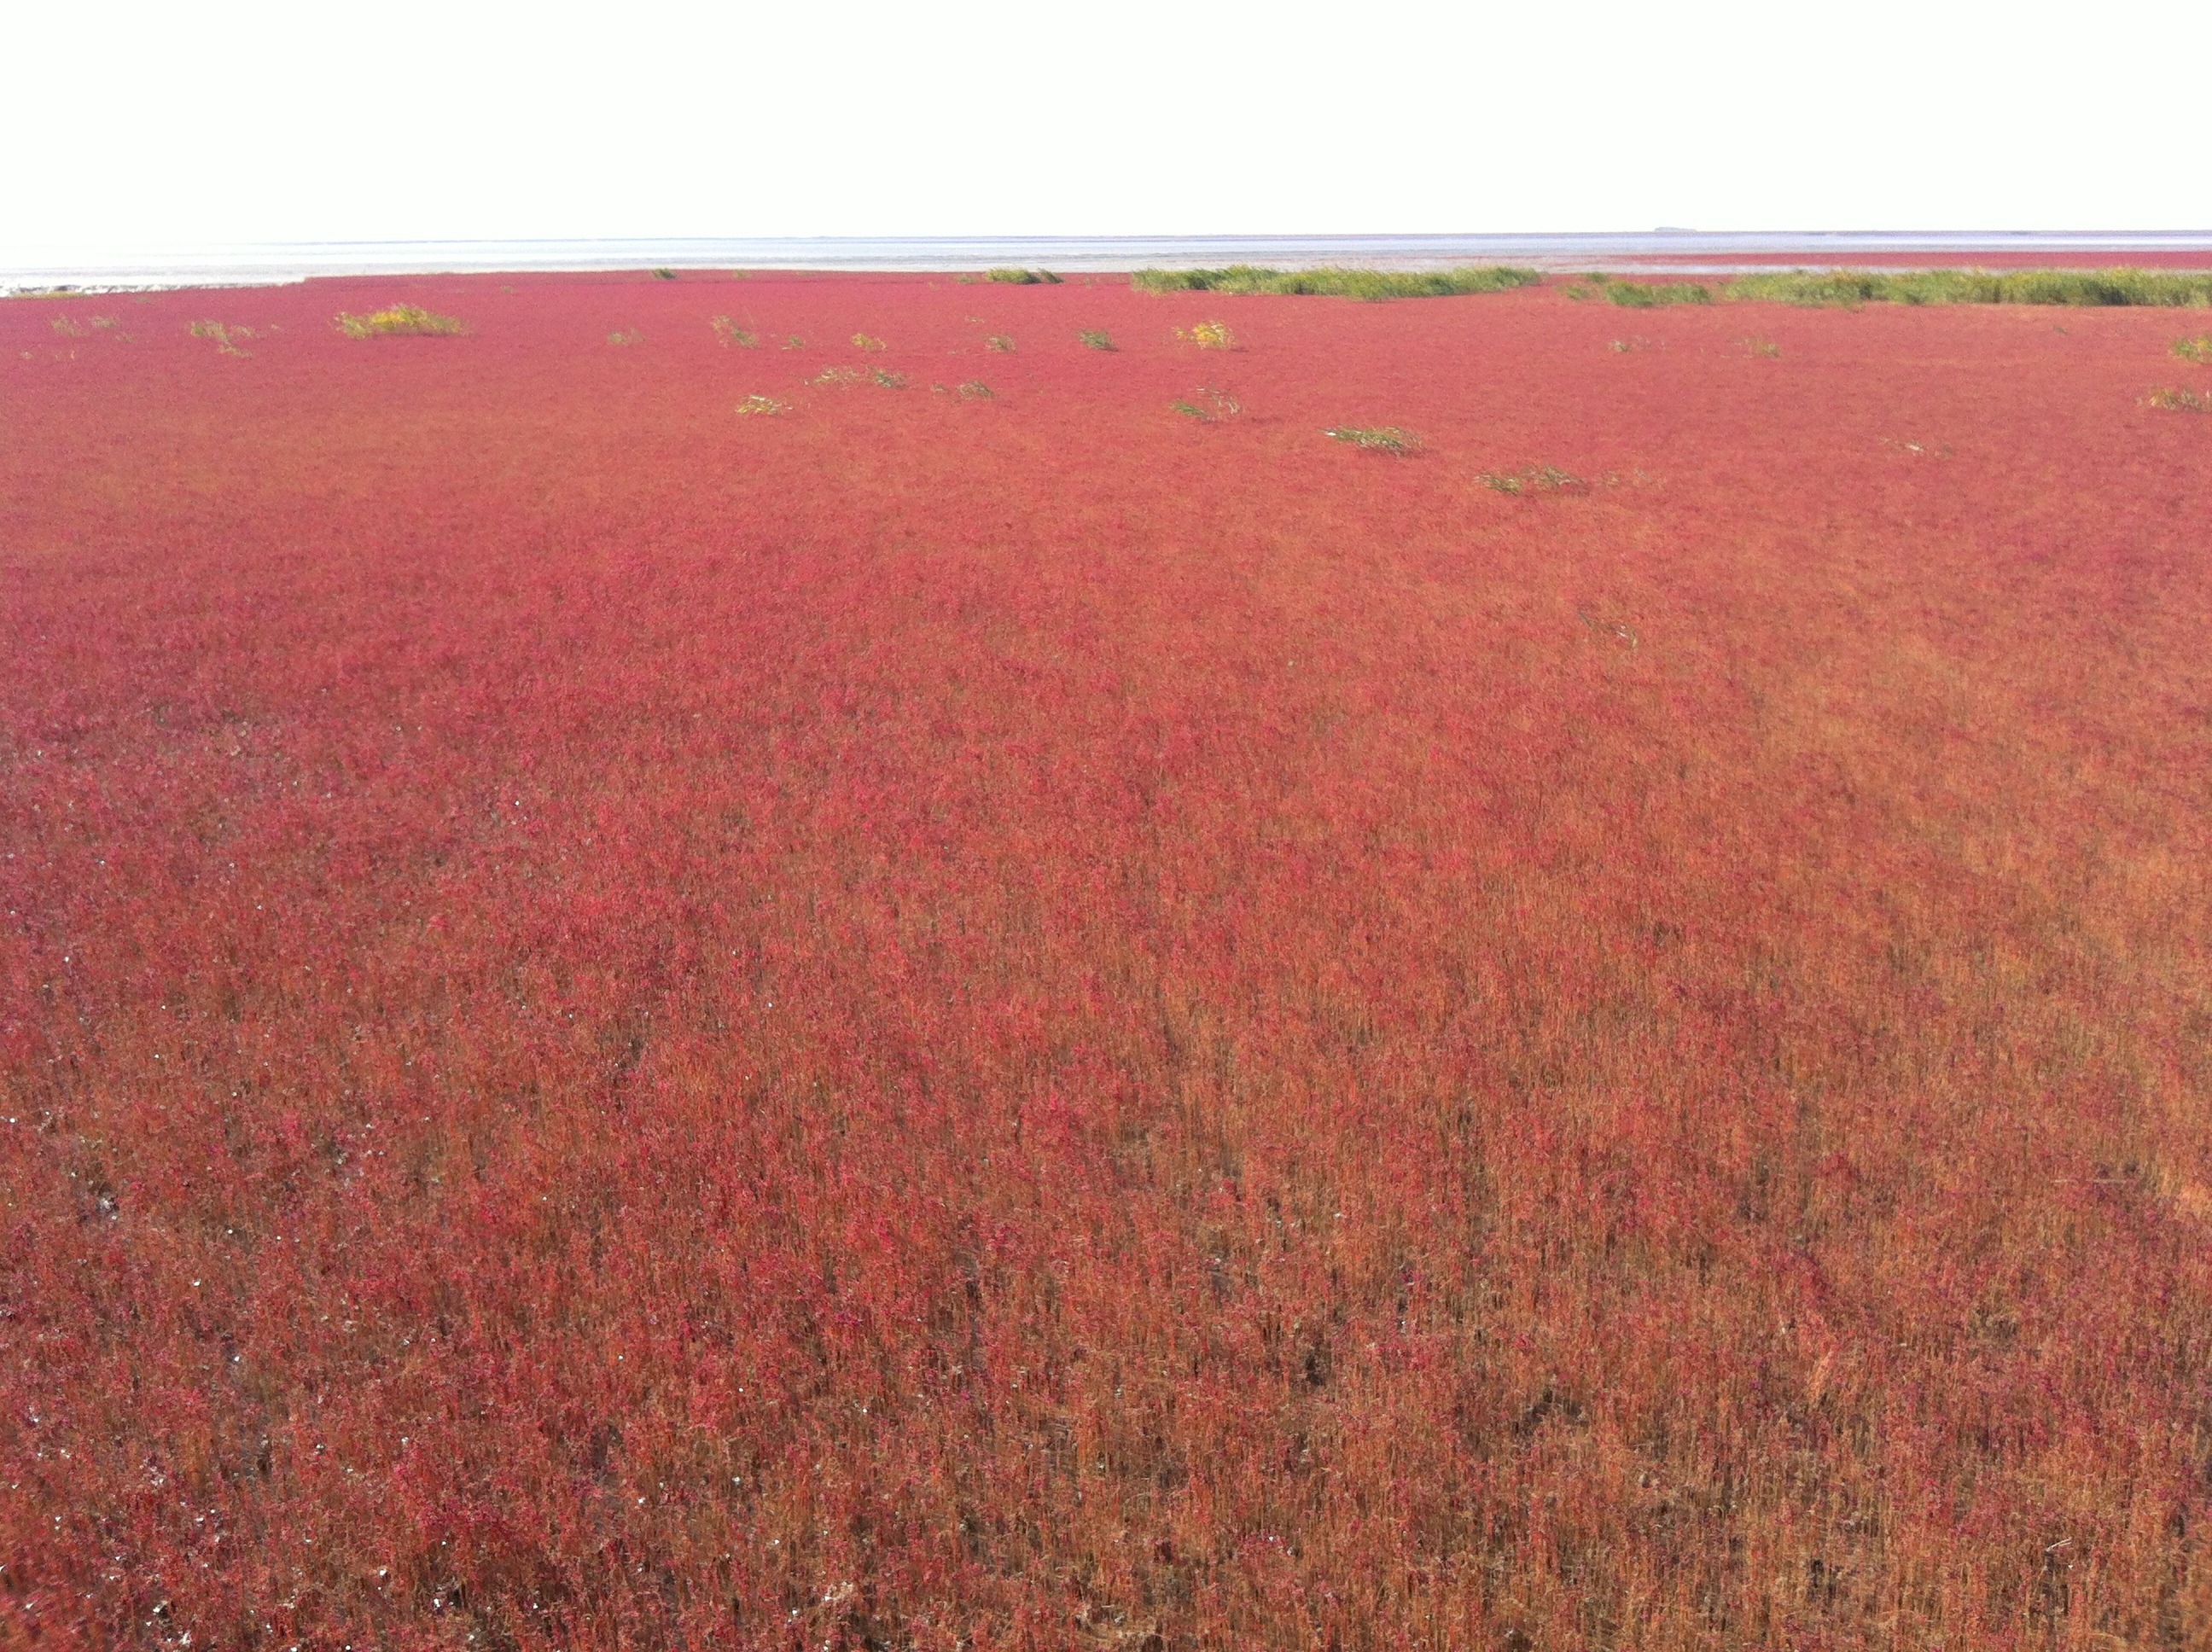
beach, water, plant, field, prairie, flower, soil, plain, holidays, grassland, plateau, poppy, habitat, ecosystem, aquatic plants, tundra, steppe, beautiful beaches, flowering plant, red beach, natural environment, grass family, land plant, geological phenomenon